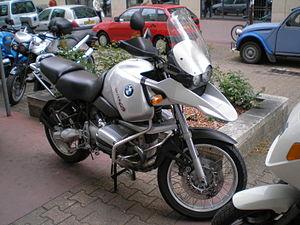
La R 1150 GS est un modèle de motocyclette du constructeur bavarois BMW.